Porgera Gold Mine

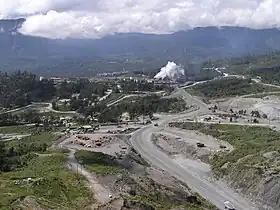
Looking out across the lower half of the Porgera processing plant, and down into the Porgera valley

The Porgera Gold Mine is a large gold and silver mining operation near Porgera, Enga province, Papua New Guinea (PNG). Located at the head of the Porgera Valley, The mine is situated in the rain forest covered highlands at an altitude of 2,200 to 2,700 m, in a region of high rainfall, landslides, and frequent earthquakes.